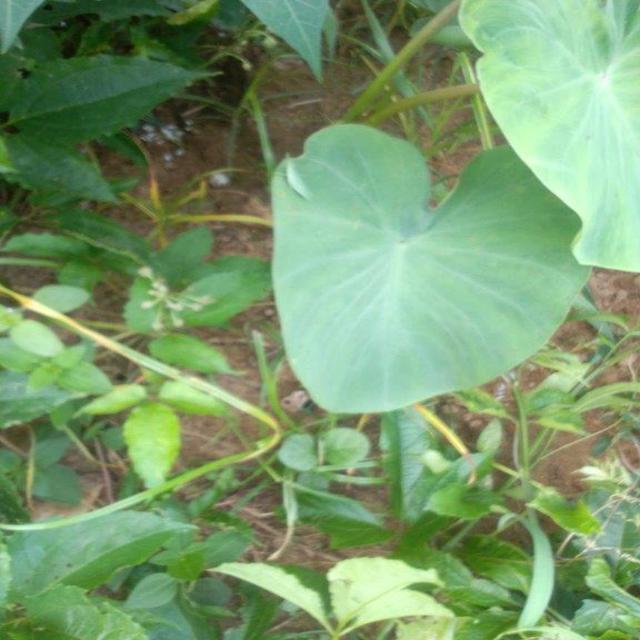
Label: Healthy